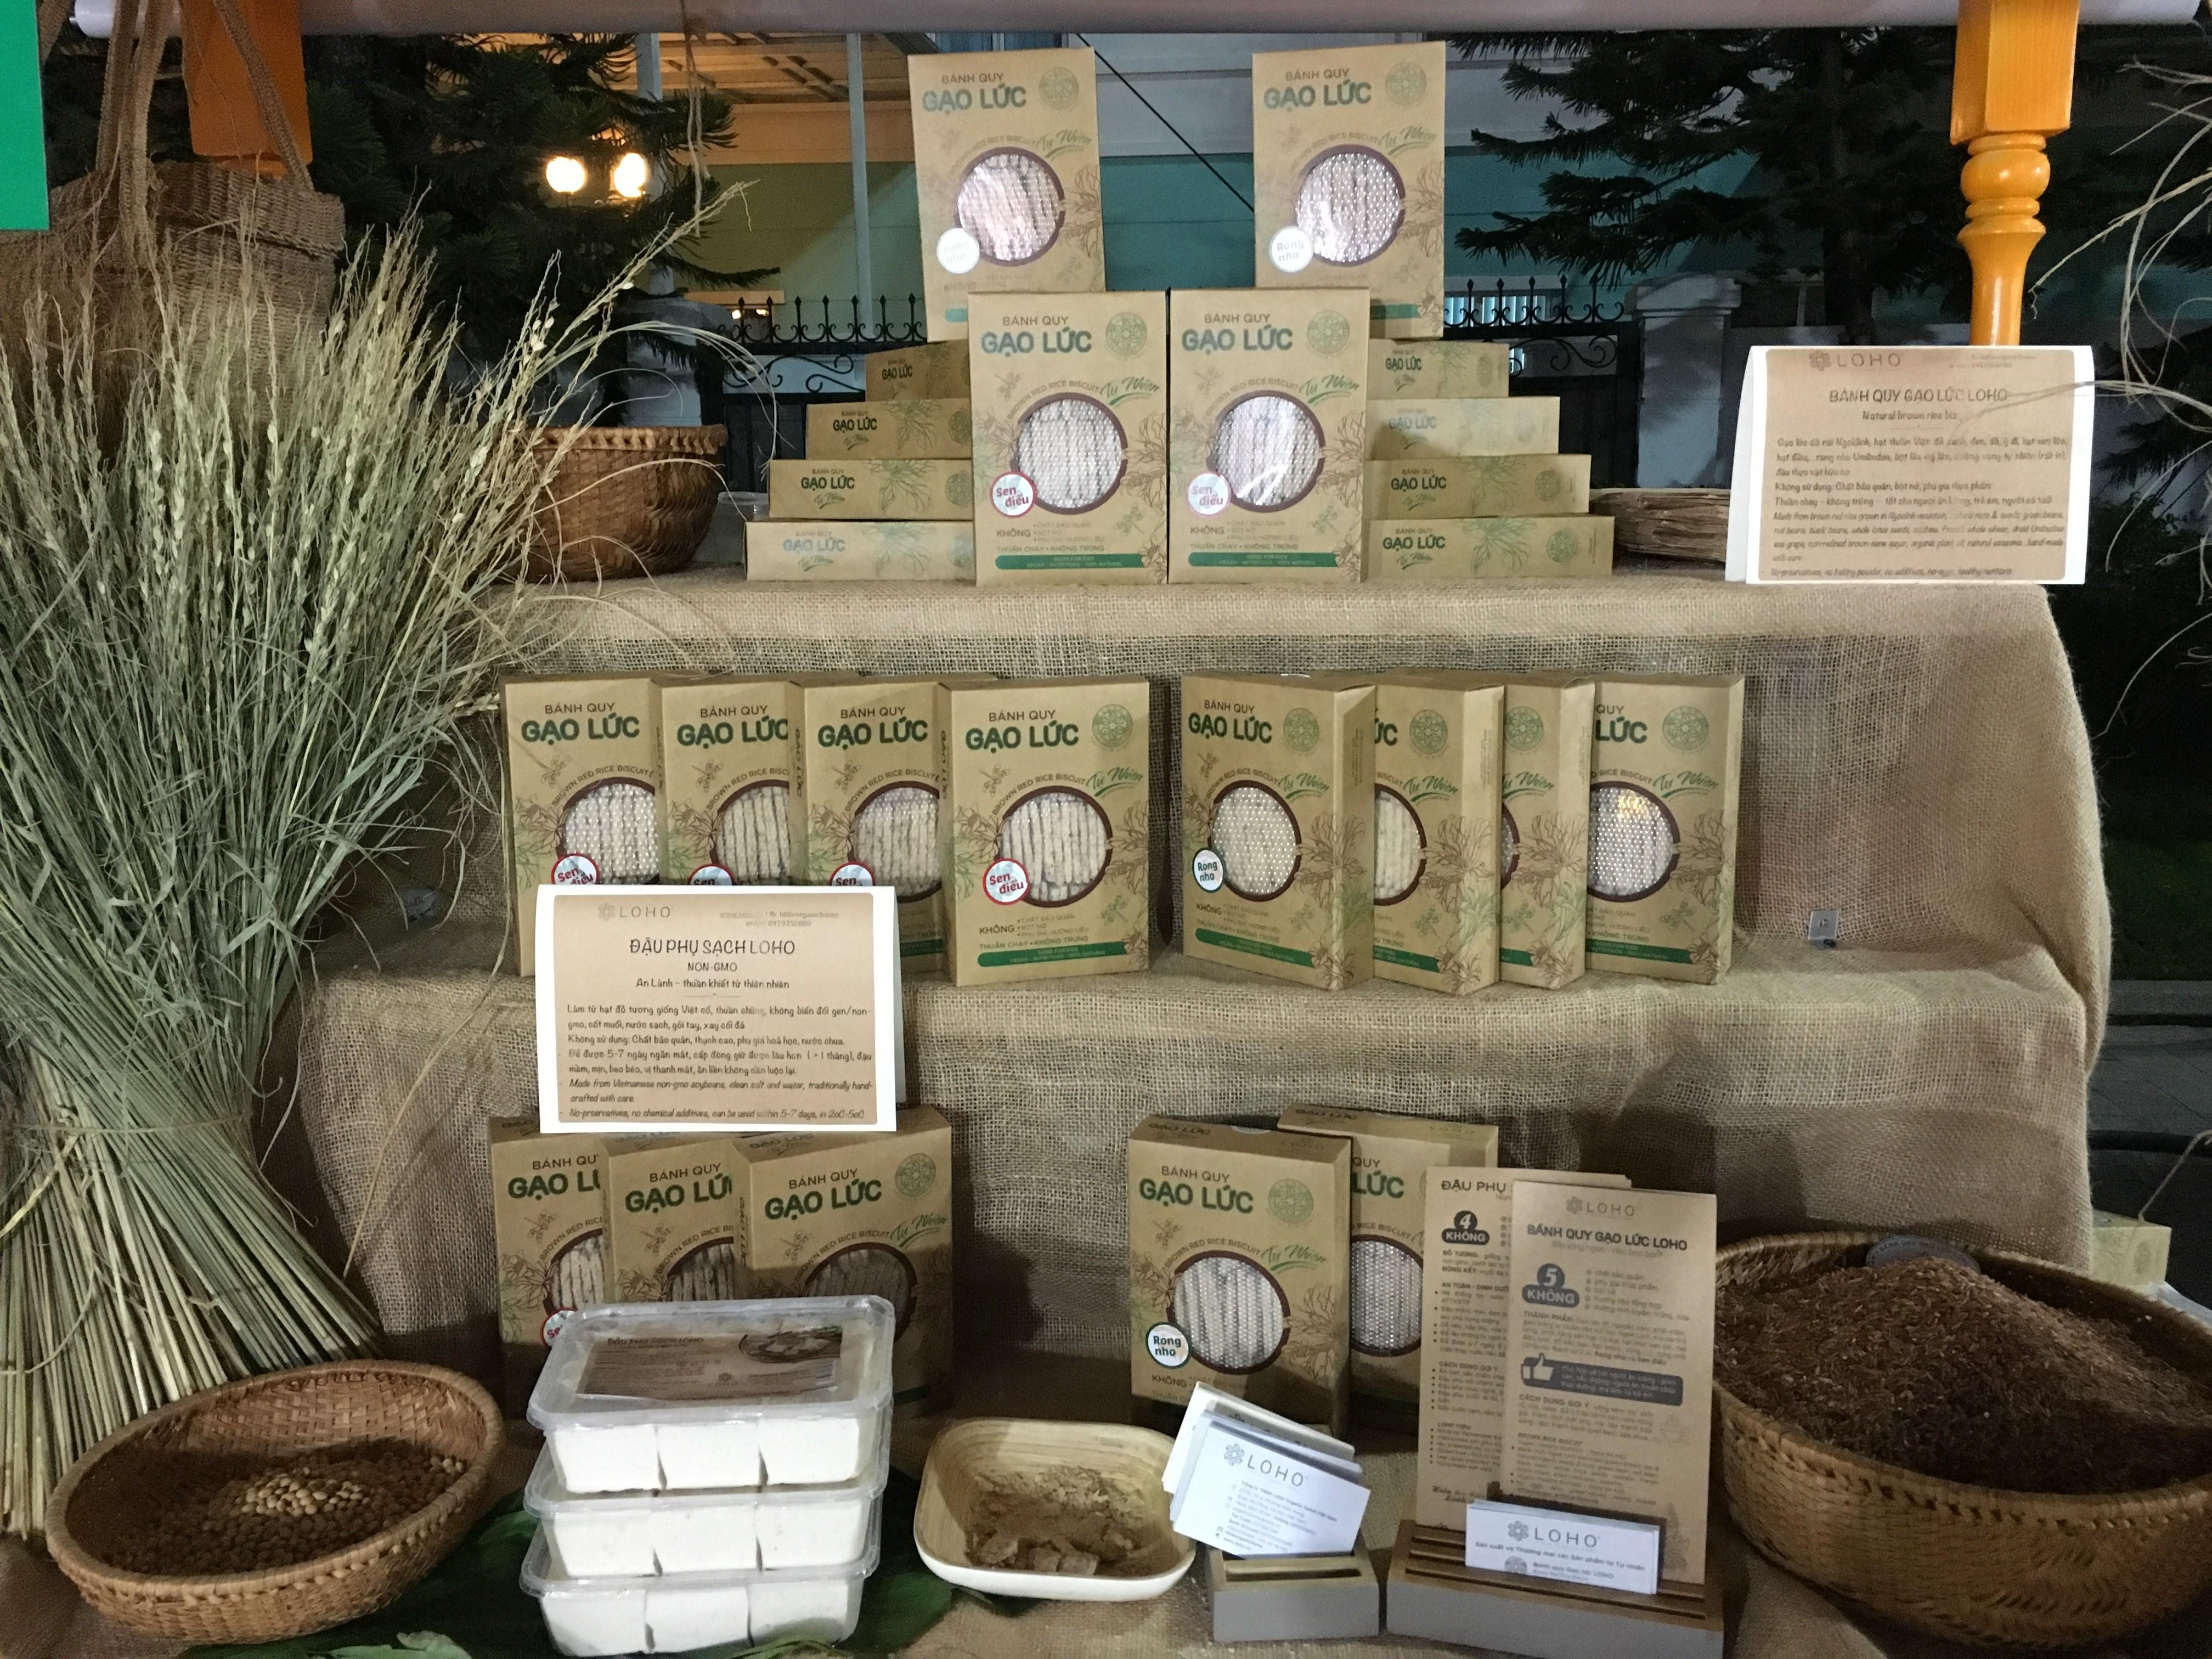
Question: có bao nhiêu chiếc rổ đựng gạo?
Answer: có hai chiếc rổ